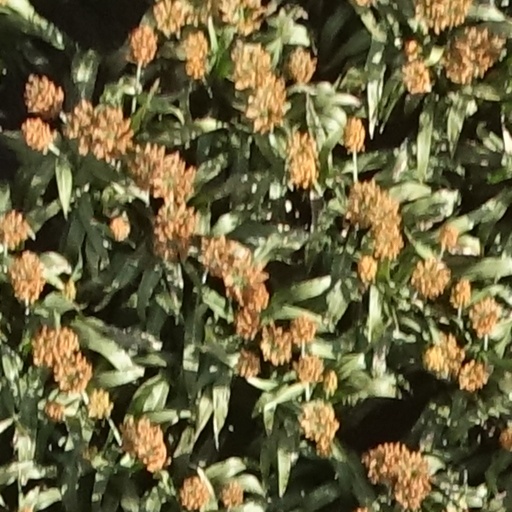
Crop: sorghum